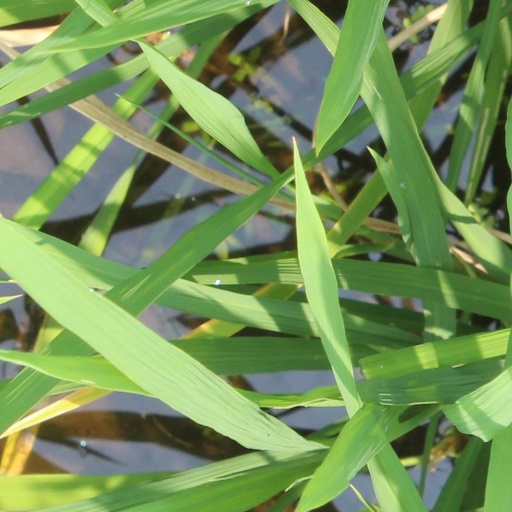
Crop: rice